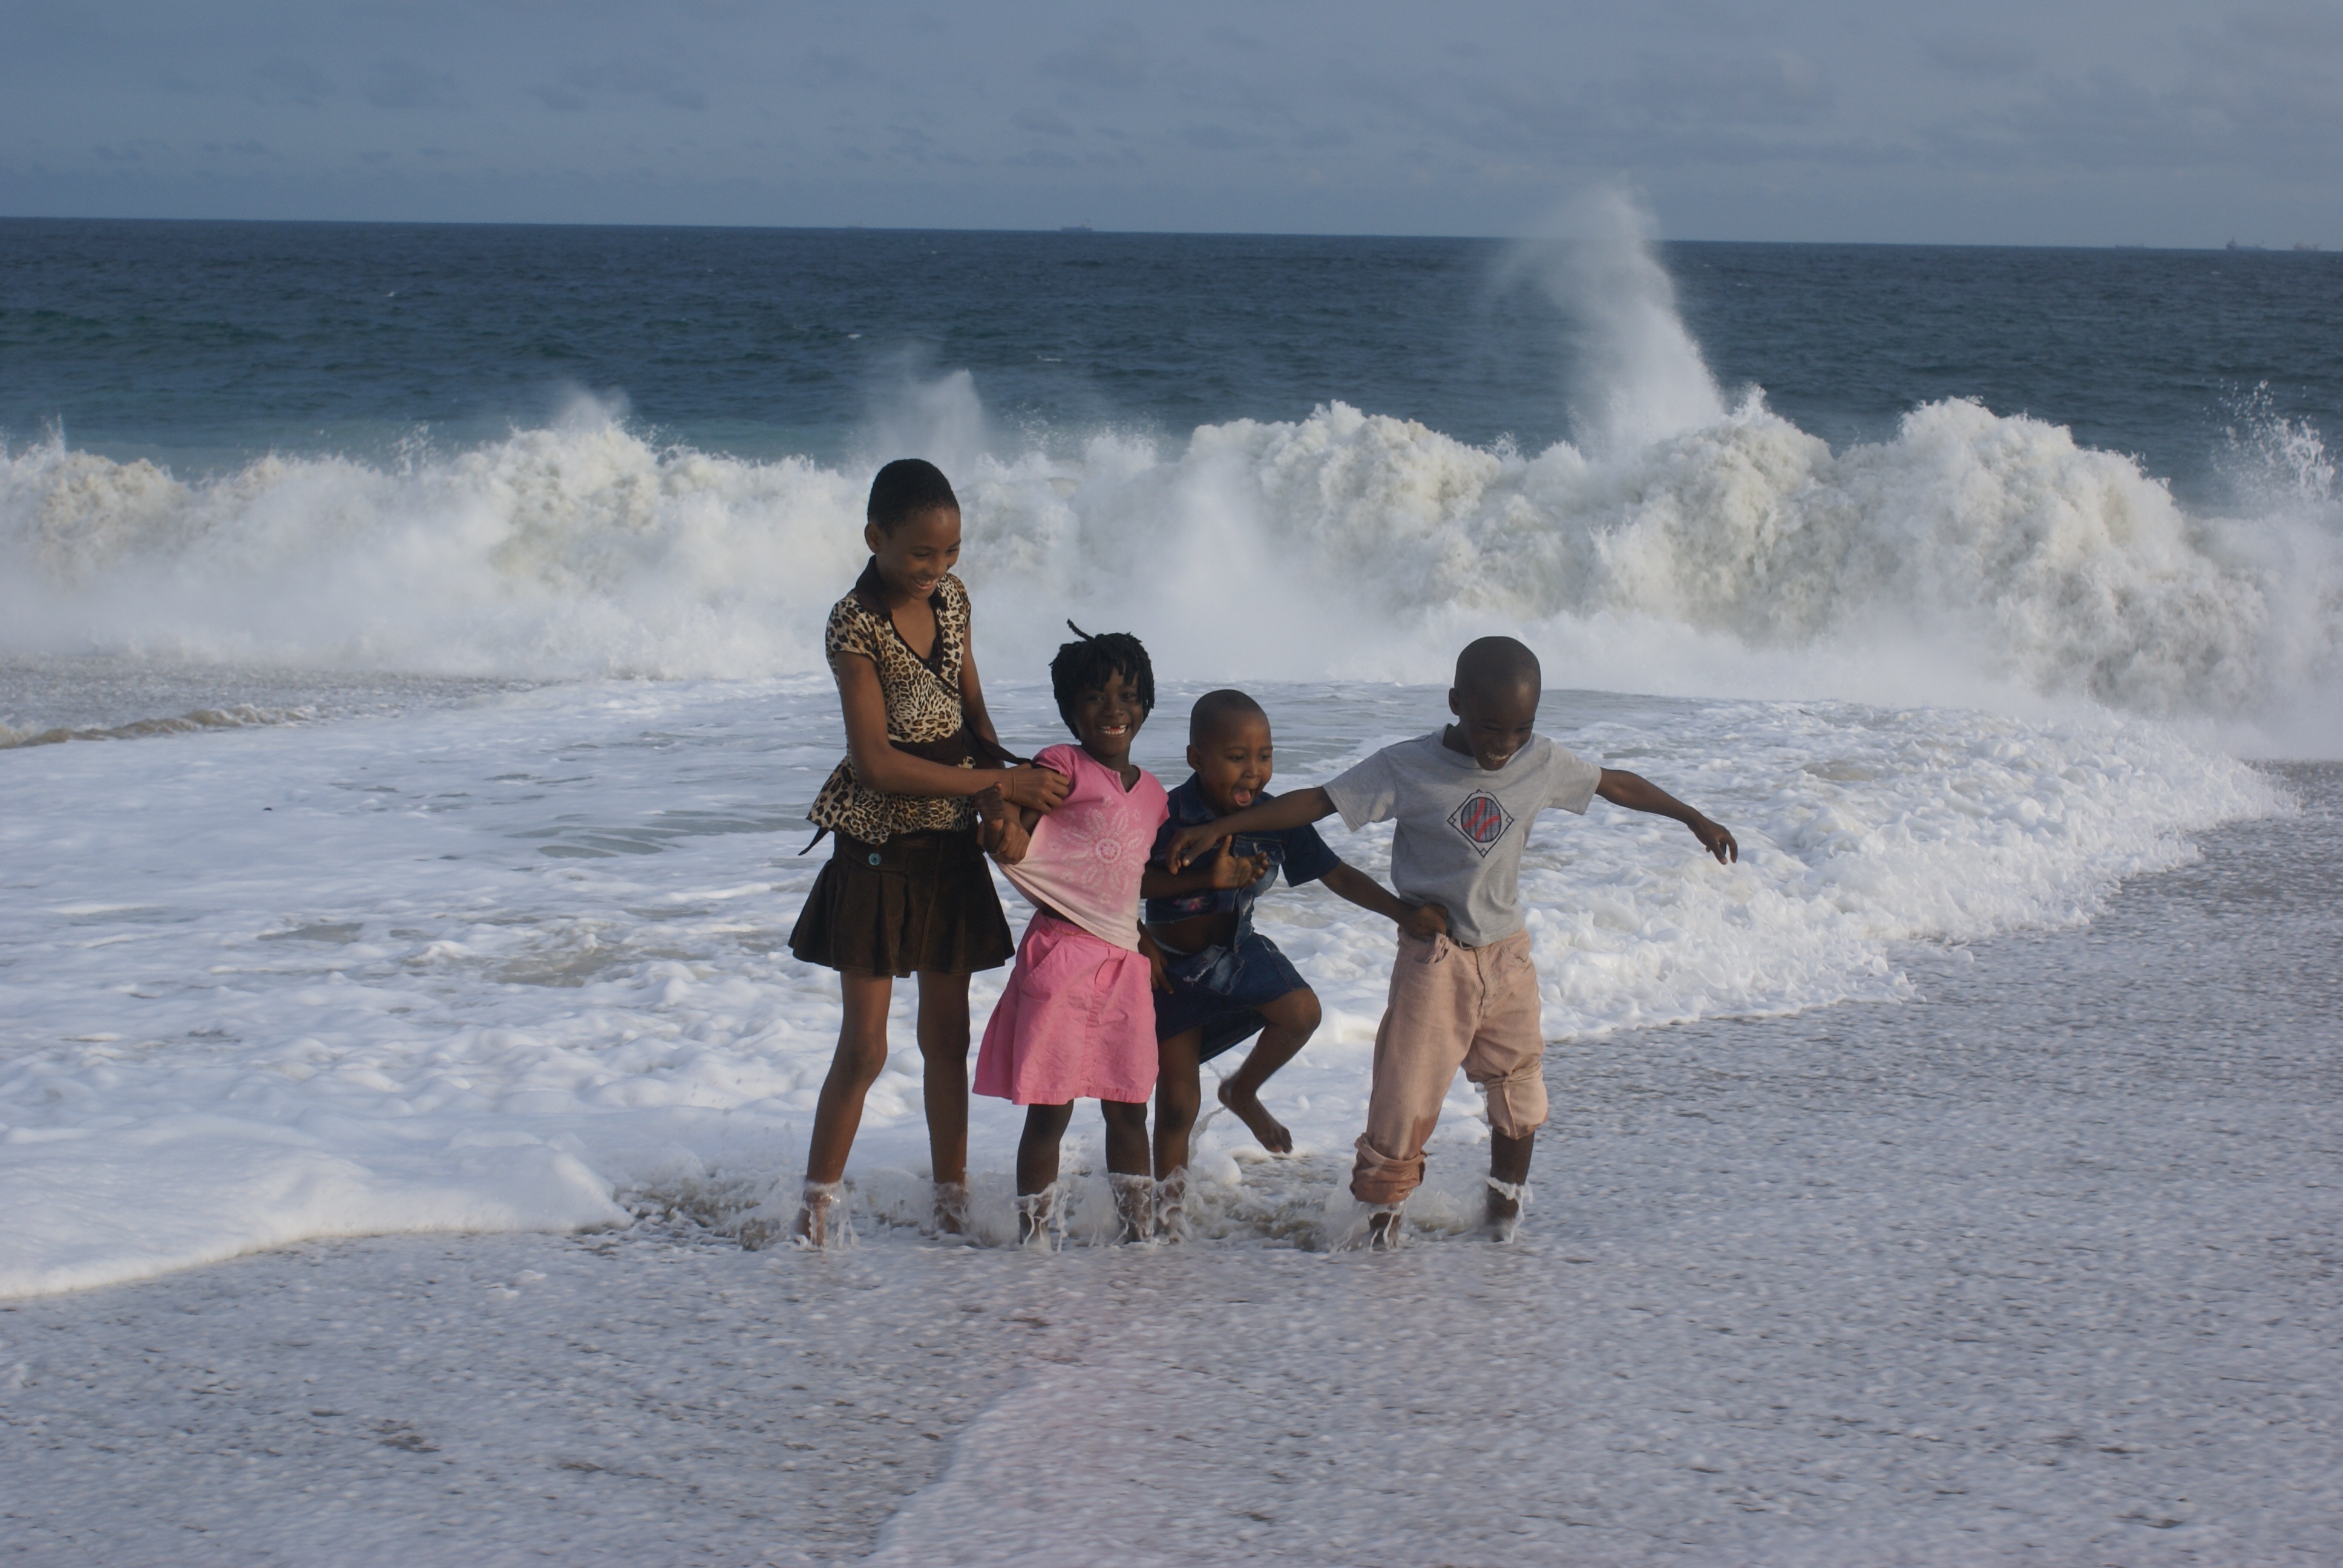
beach, sea, coast, water, ocean, play, shore, wave, vacation, surfing, children, happy, african, wind wave